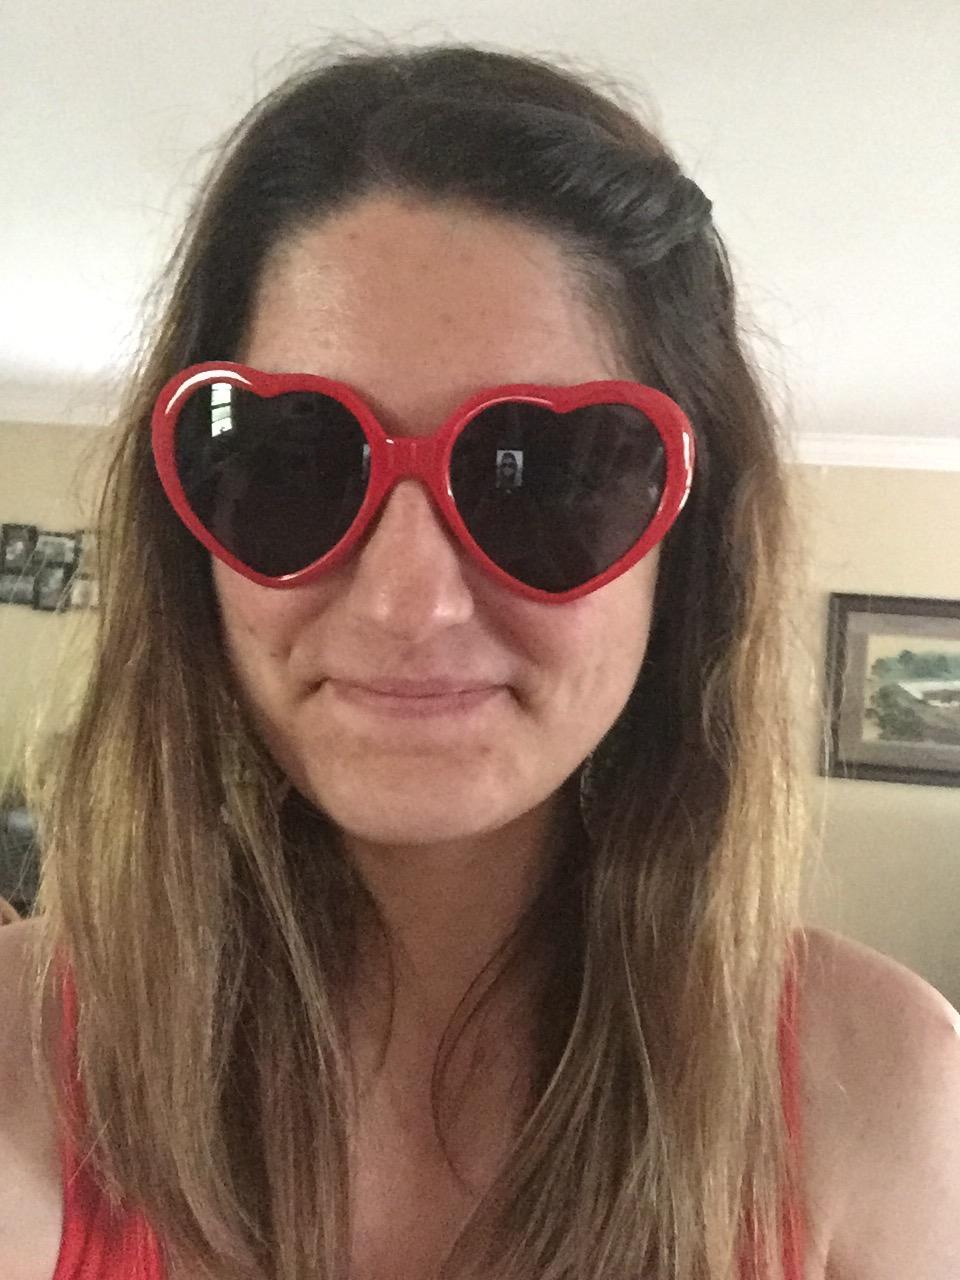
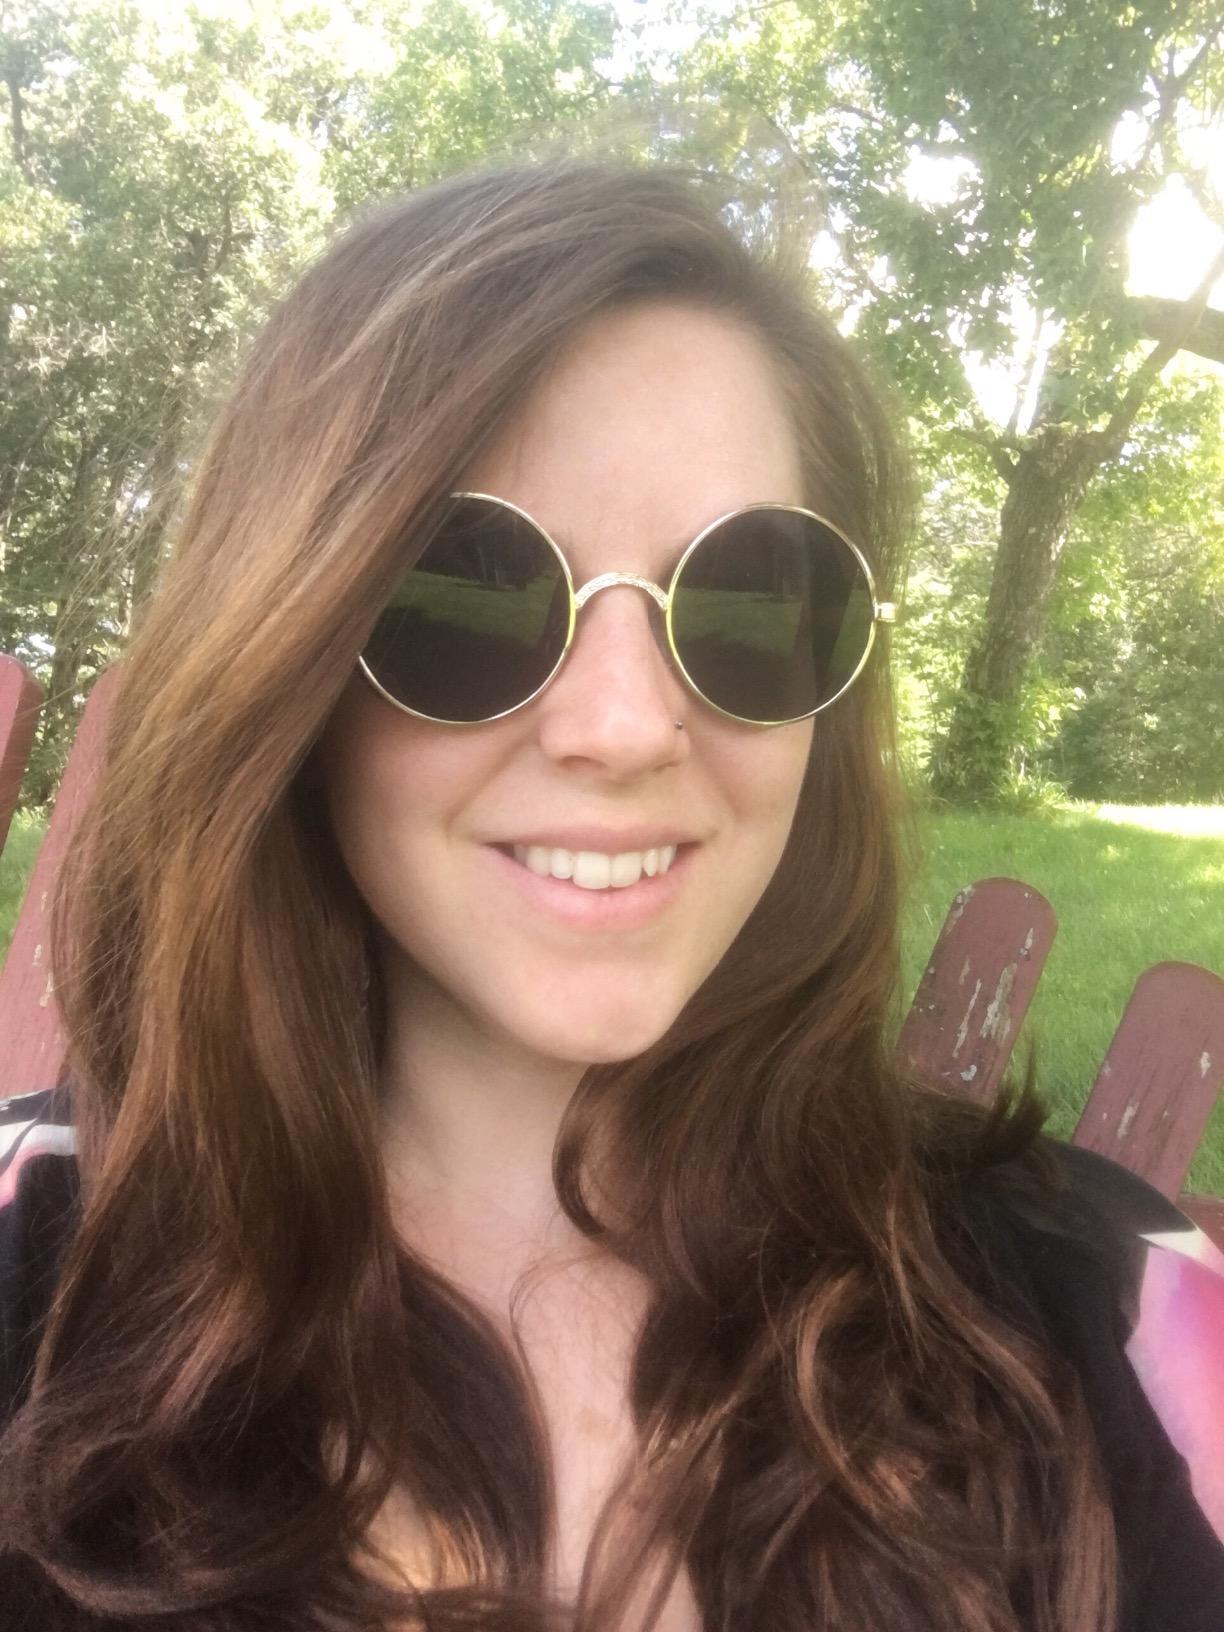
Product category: accessories_sunglasses
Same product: no